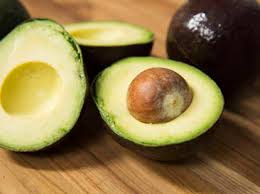
Label: Avocado